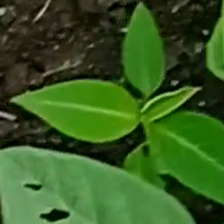
Weed species: Moti_dudhi(Euphorbia_geneculata_L)